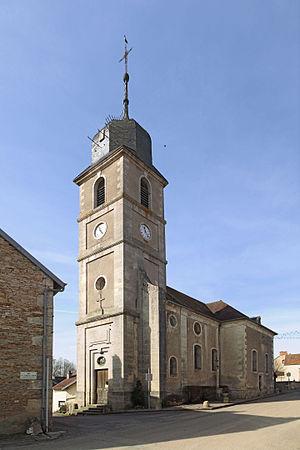
Église de la Nativité de Lamargelle
Lamargelle est une commune française située dans le département de la Côte-d'Or en région Bourgogne-Franche-Comté.